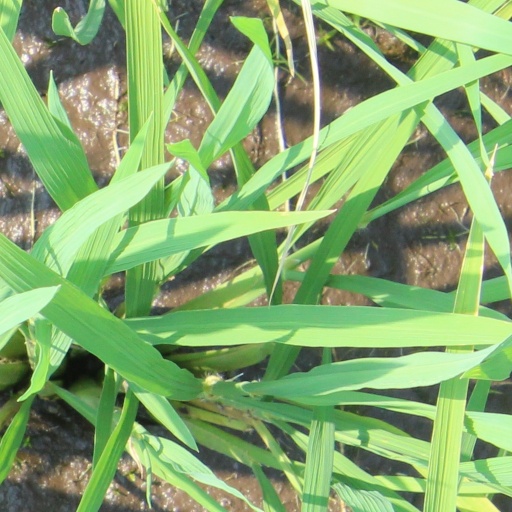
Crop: rice